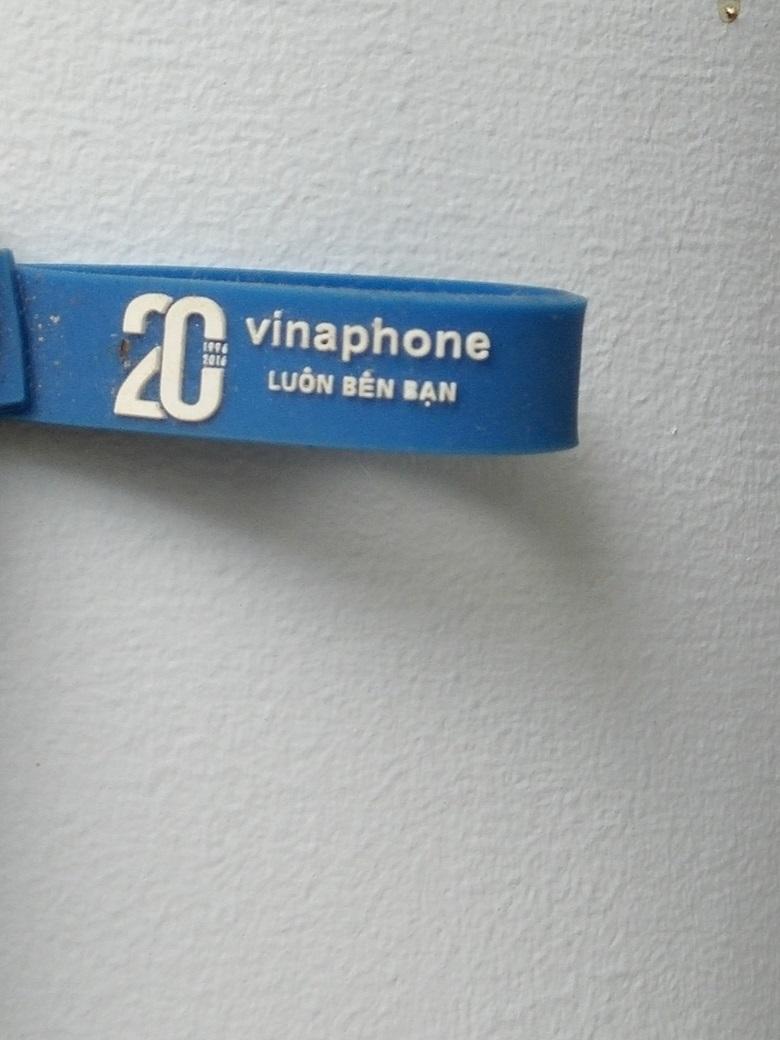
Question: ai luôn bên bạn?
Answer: vinaphone luôn bên bạn